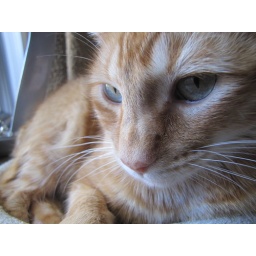
My adorable little boy, Milo sleeping in his kitty bed near the window.